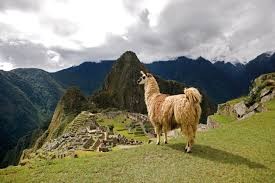
Landmark: Machu Picchu